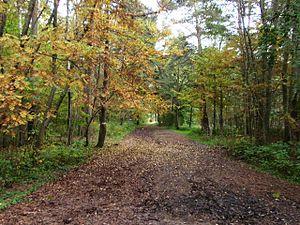
Merimetsa est un quartier du district de Tallinn-Nord à Tallinn en Estonie.